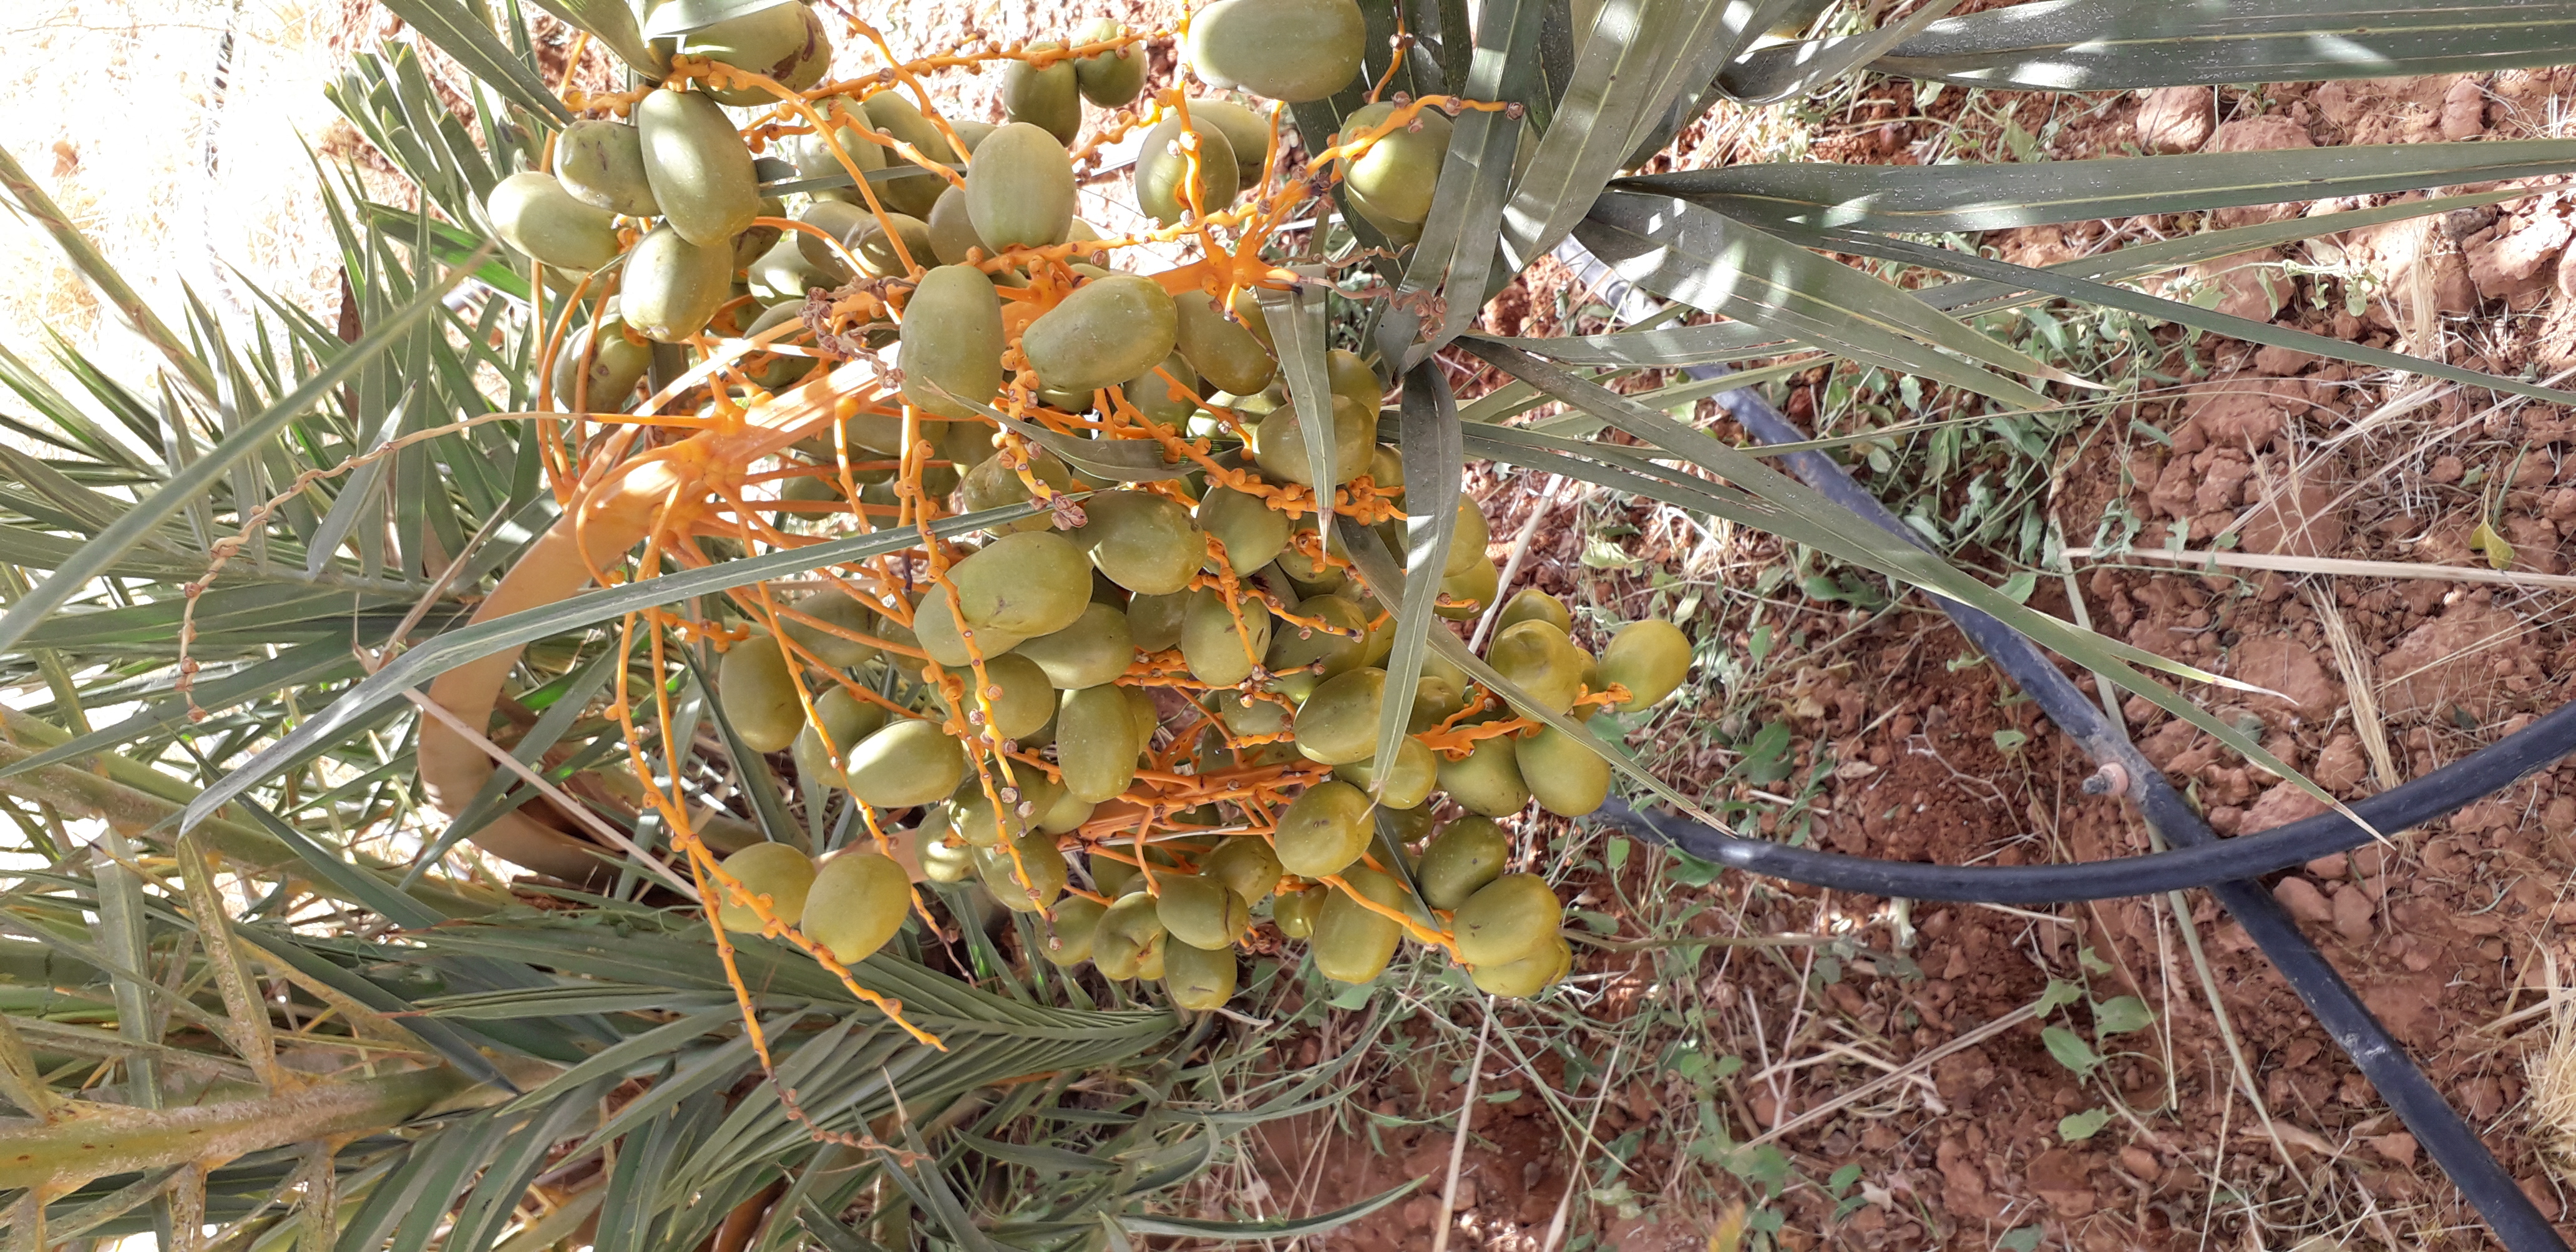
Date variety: Boufagous